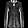
Label: Shirt